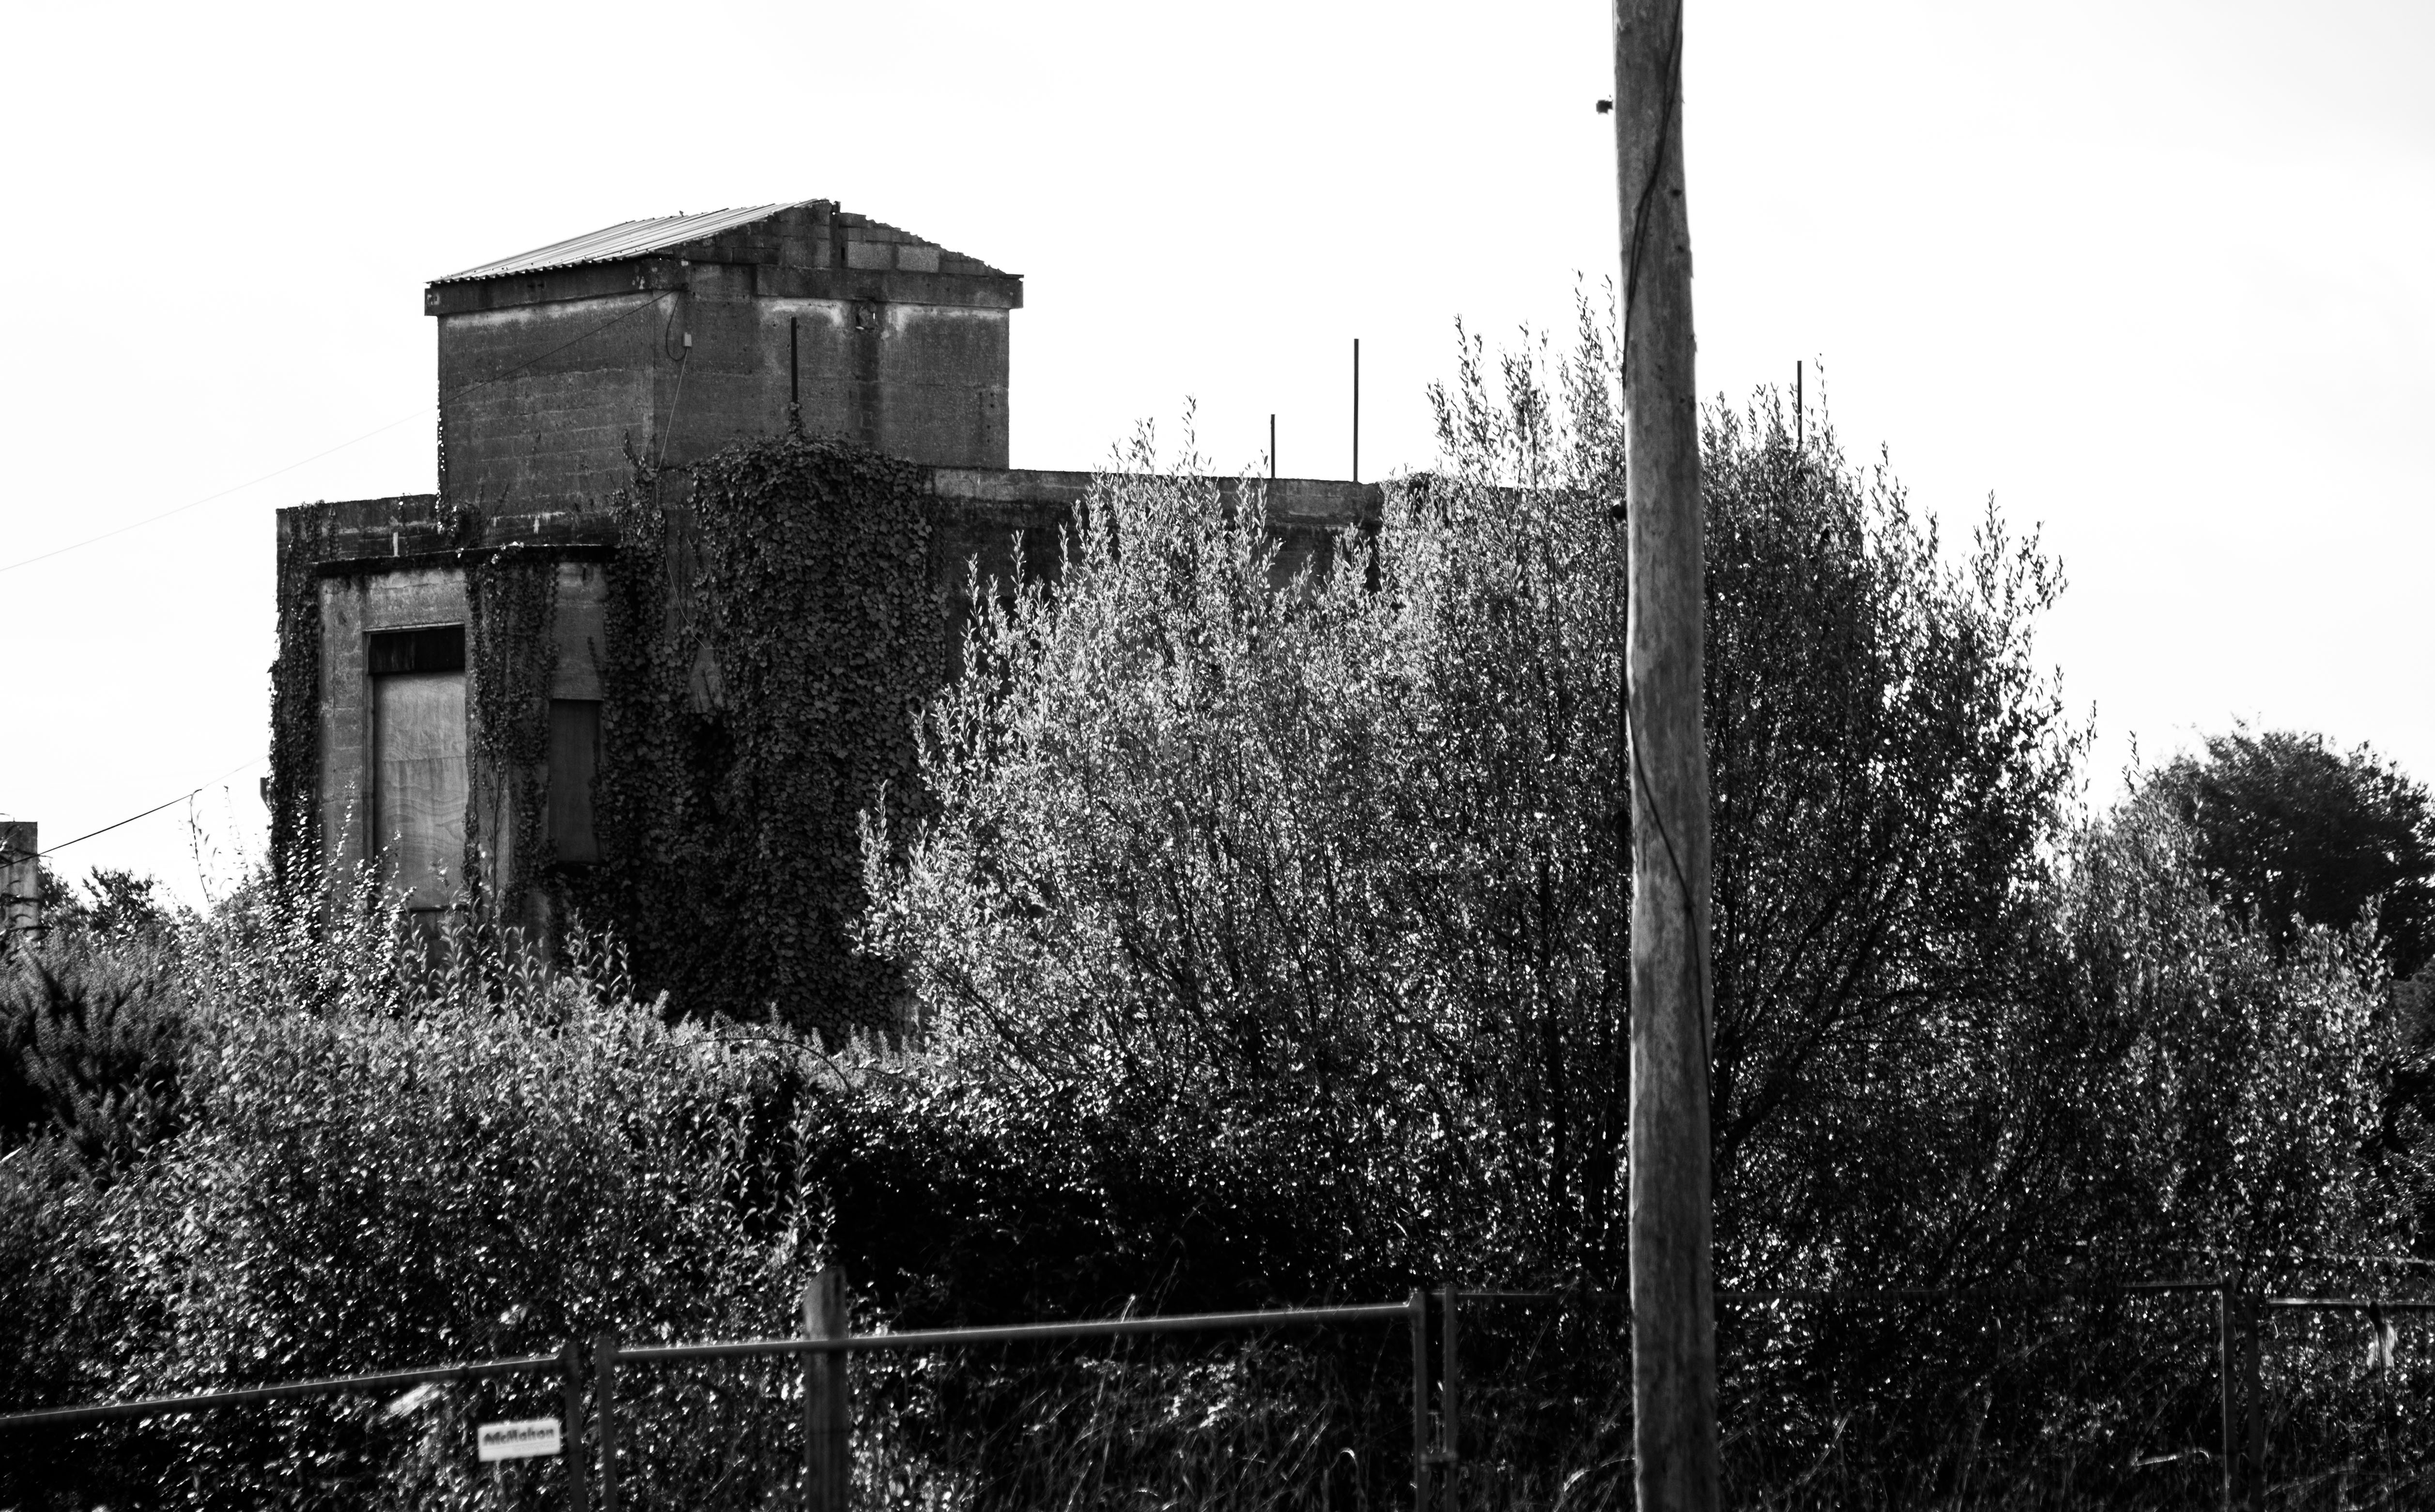
building, black and white, monochrome photography, tree, architecture, wall, sky, monochrome, history, grass, plant, ruins, house, castle, facade